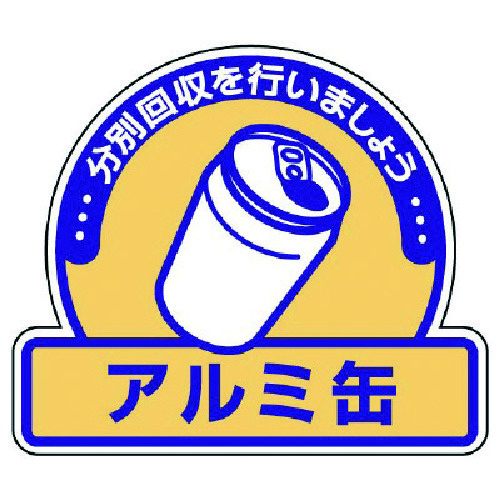
ユニット　一般廃棄物分別ステッカー　アルミ缶・５枚組・１１５Ｘ１３３　822-56　1 組
カタログ品番：822-56 特長：●事務所のごみ箱に最適のサイズです。 仕様：●表示内容：アルミ缶 ・・分別回収を行いましょう●縦(mm)：115●横(mm)：133●摘要：粘着シール●5枚1組 材質／仕上：●PVCステッカー
Brand: ユニット（株）
Category: Home & Garden > Household Supplies > Waste Containment Accessories > Waste Container Labels & Signs